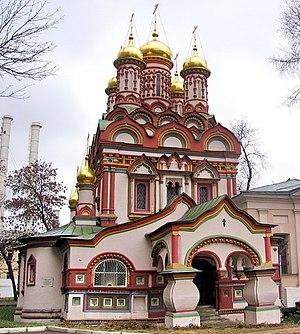
L'église Saint-Nicolas-le-Thaumaturge-de-Bersenevka ou église Saint-Nicolas de Bersenevo est une église orthodoxe, du doyenné de Moskvoretski de l'éparchie de la ville de Moscou en Russie.